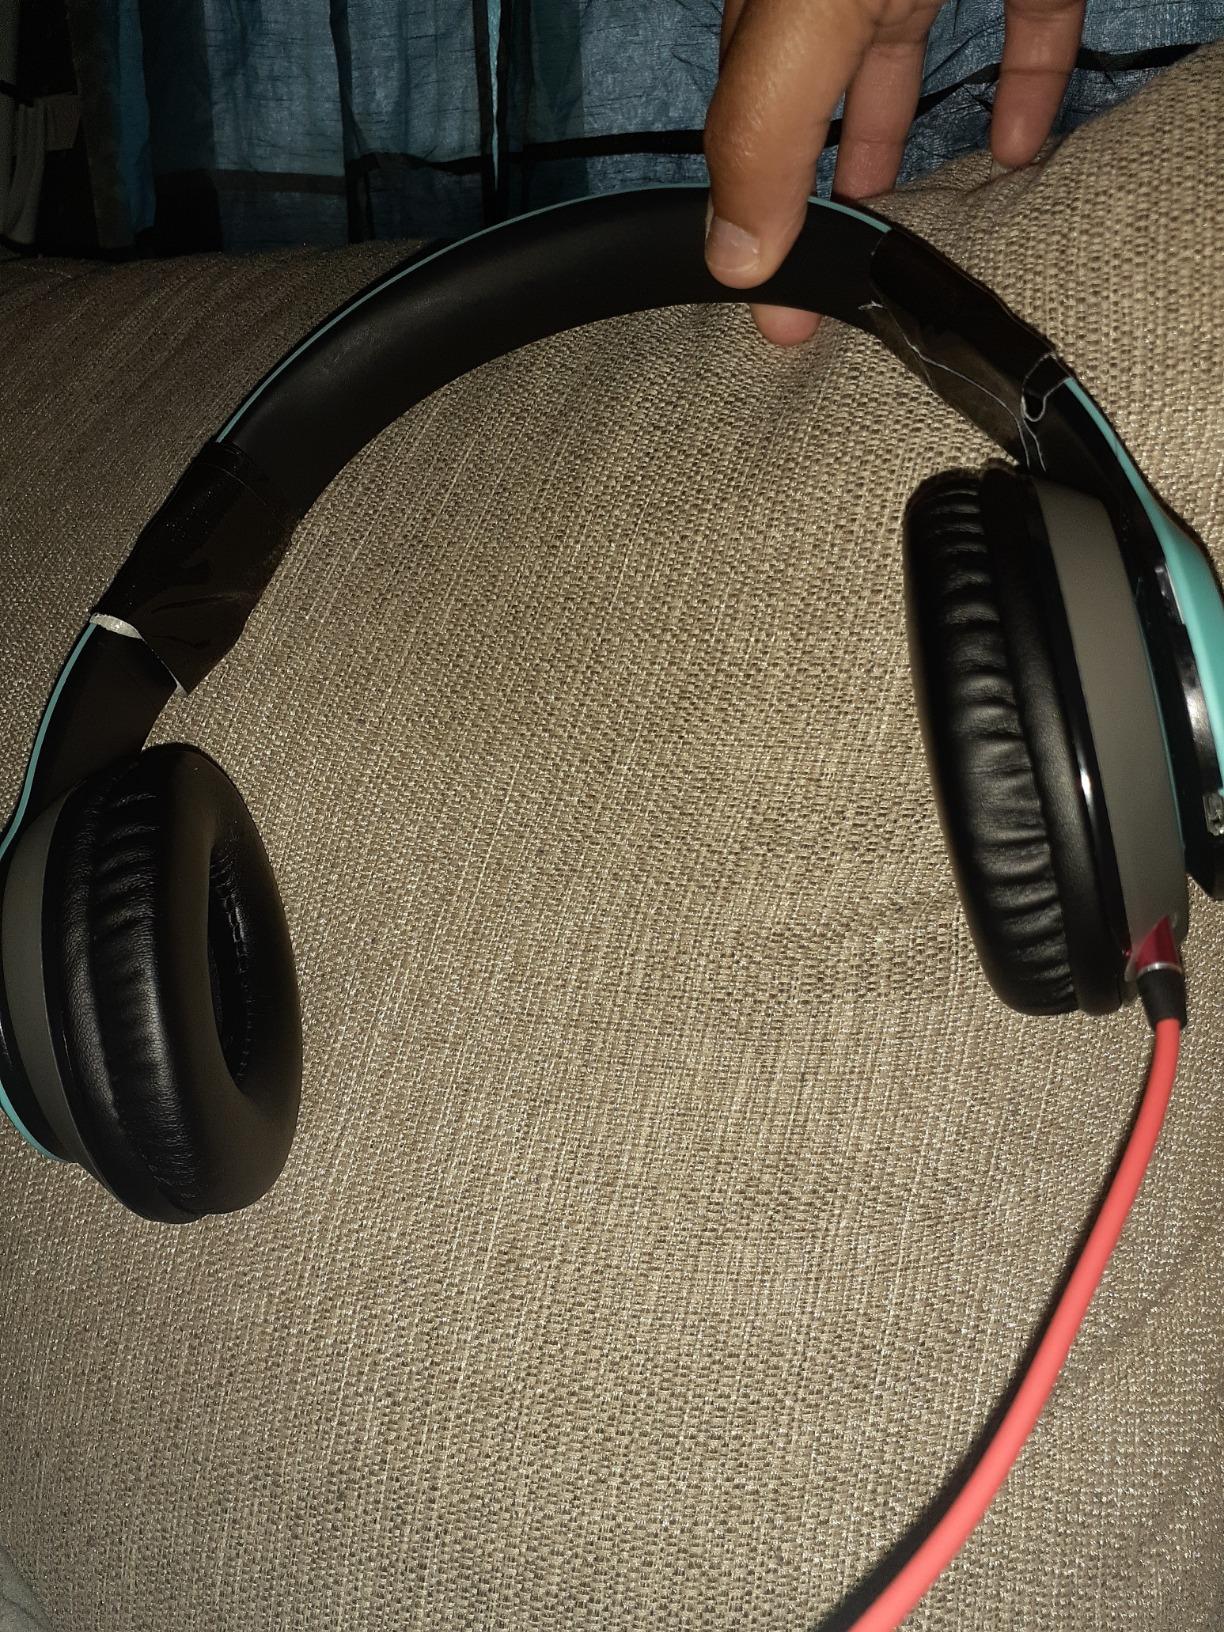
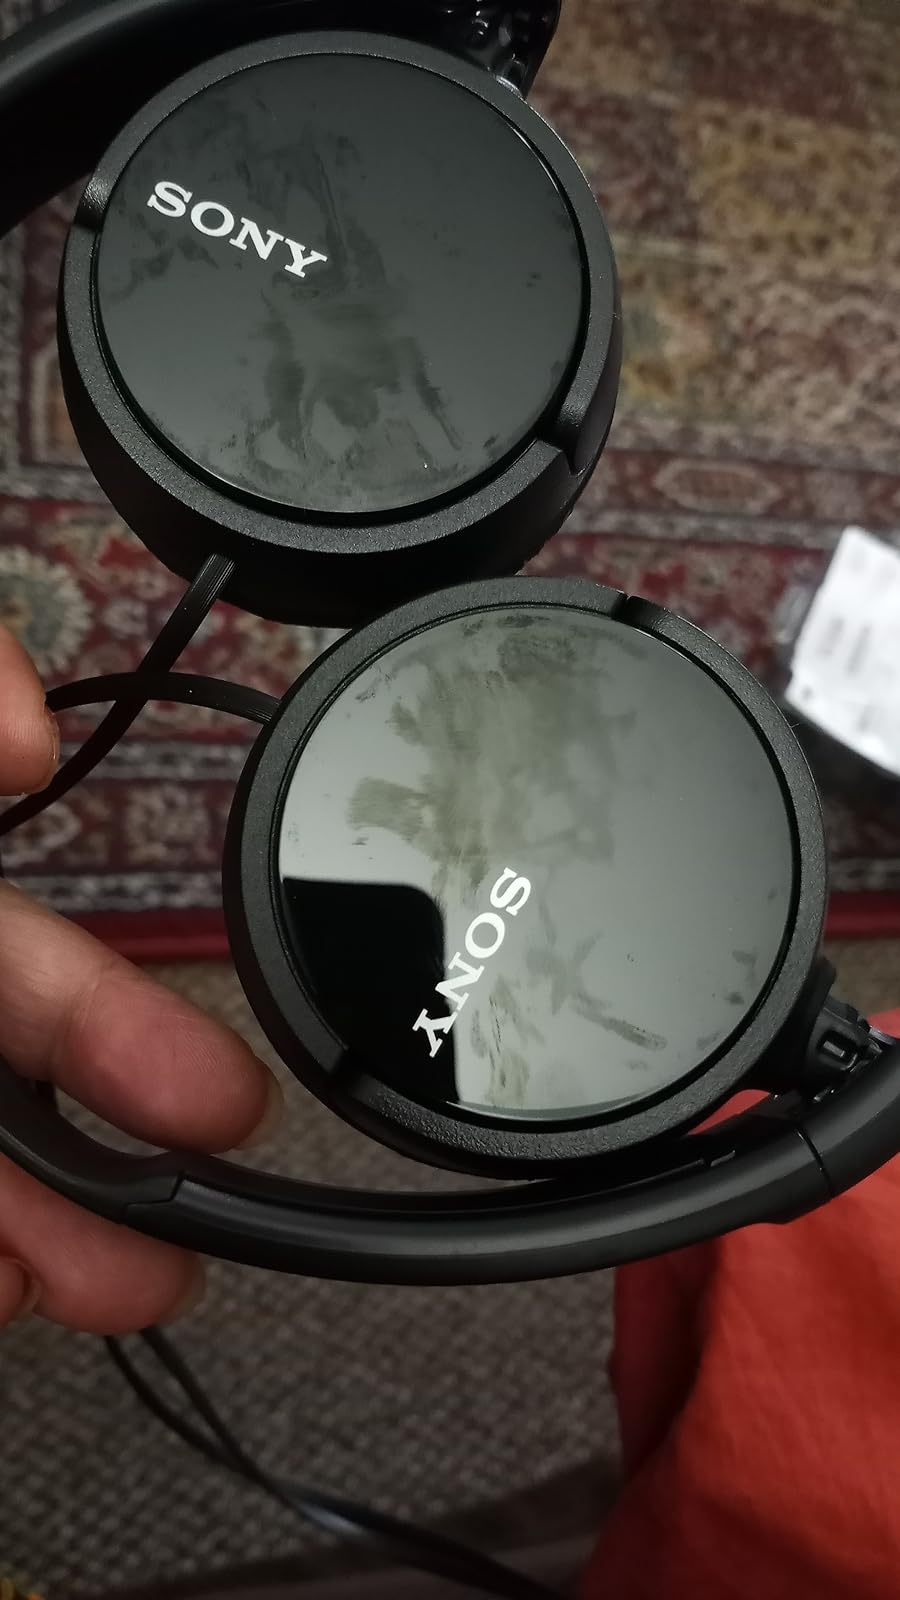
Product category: headphones
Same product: no